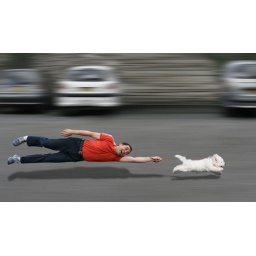
Disobedient dog running and dragging a man by the leash